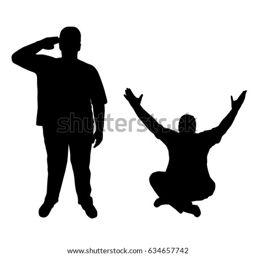
vector silhouette of a teenager in different poses , sitting and standing , black color , isolated on white background